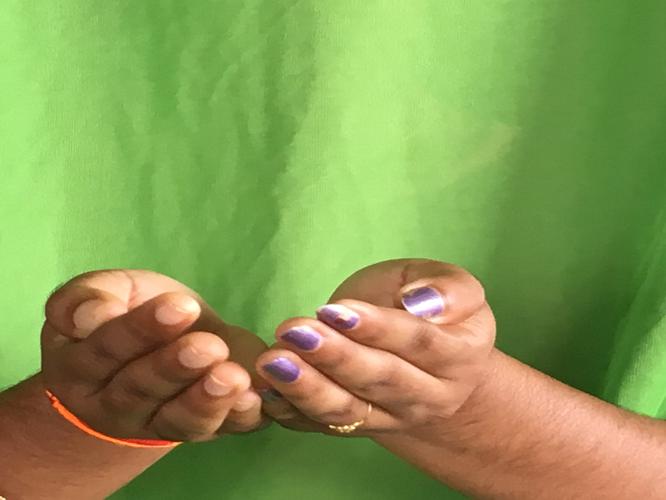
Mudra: Pushpaputa
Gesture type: double_hand